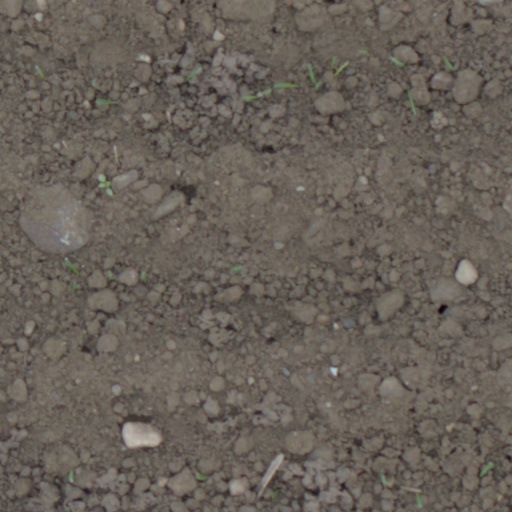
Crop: wheat